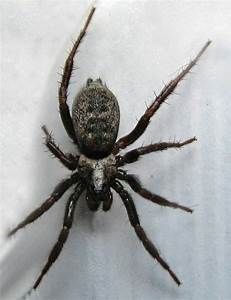
Label: ragno